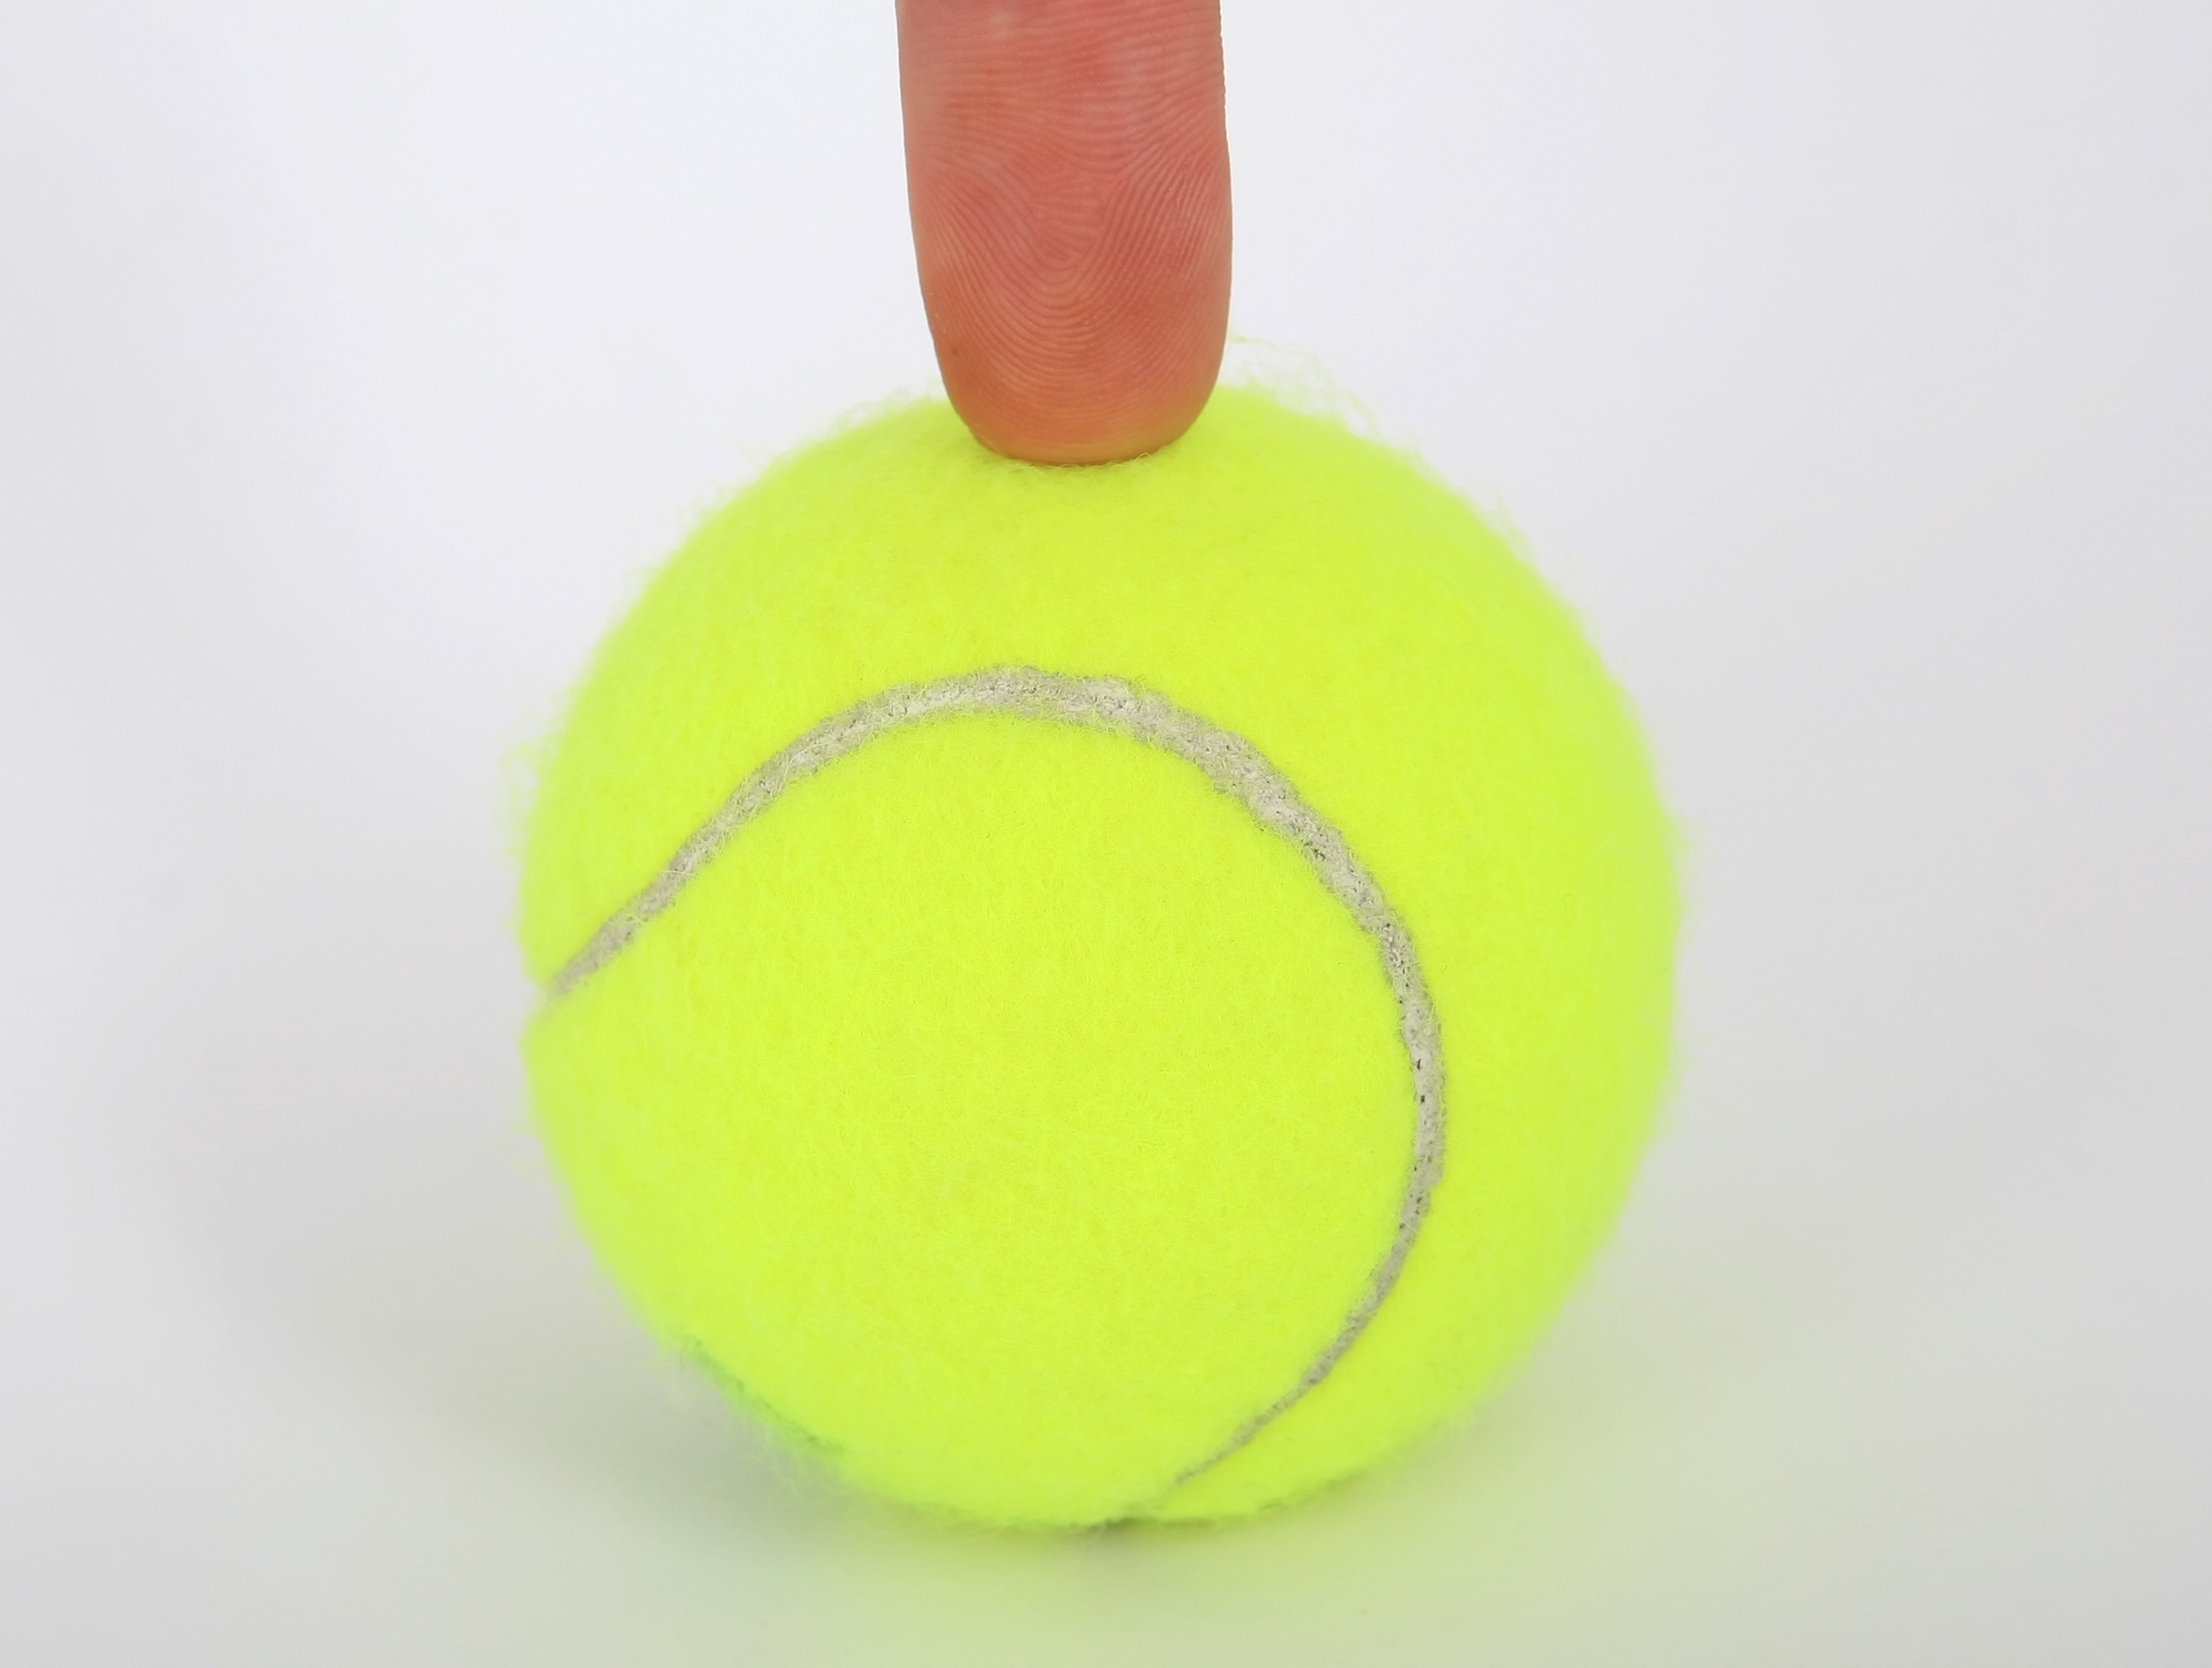
hand, open, white, sport, game, play, round, alone, isolated, finger, green, equipment, macro, set, object, yellow, close, toy, holding, circle, sports equipment, close up, sporty, tennis, background, single, ball, zoom, sphere, match, detail, championship, serve, hobby, deuce, wimbledon, smash, tennis ball, volley, copyspace copy space, lob, tennisball